Wat Phra That Hariphunchai

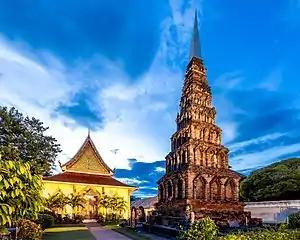
Chedi Suwanna

The restoration of 1443 enlarged and enhanced the central stupa, including the incorporation of repousse Buddha images on bronze sheets affixed to the stupa bell element ("anda"). These repousse Buddhas are indicative of the Lanna Early Classic period.